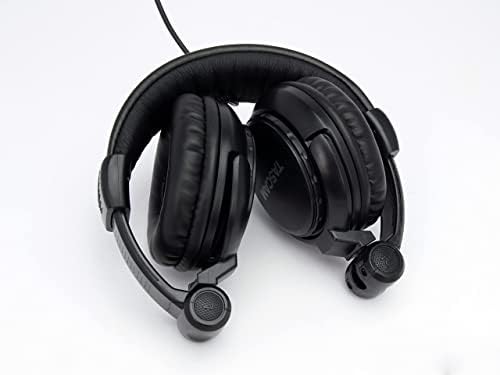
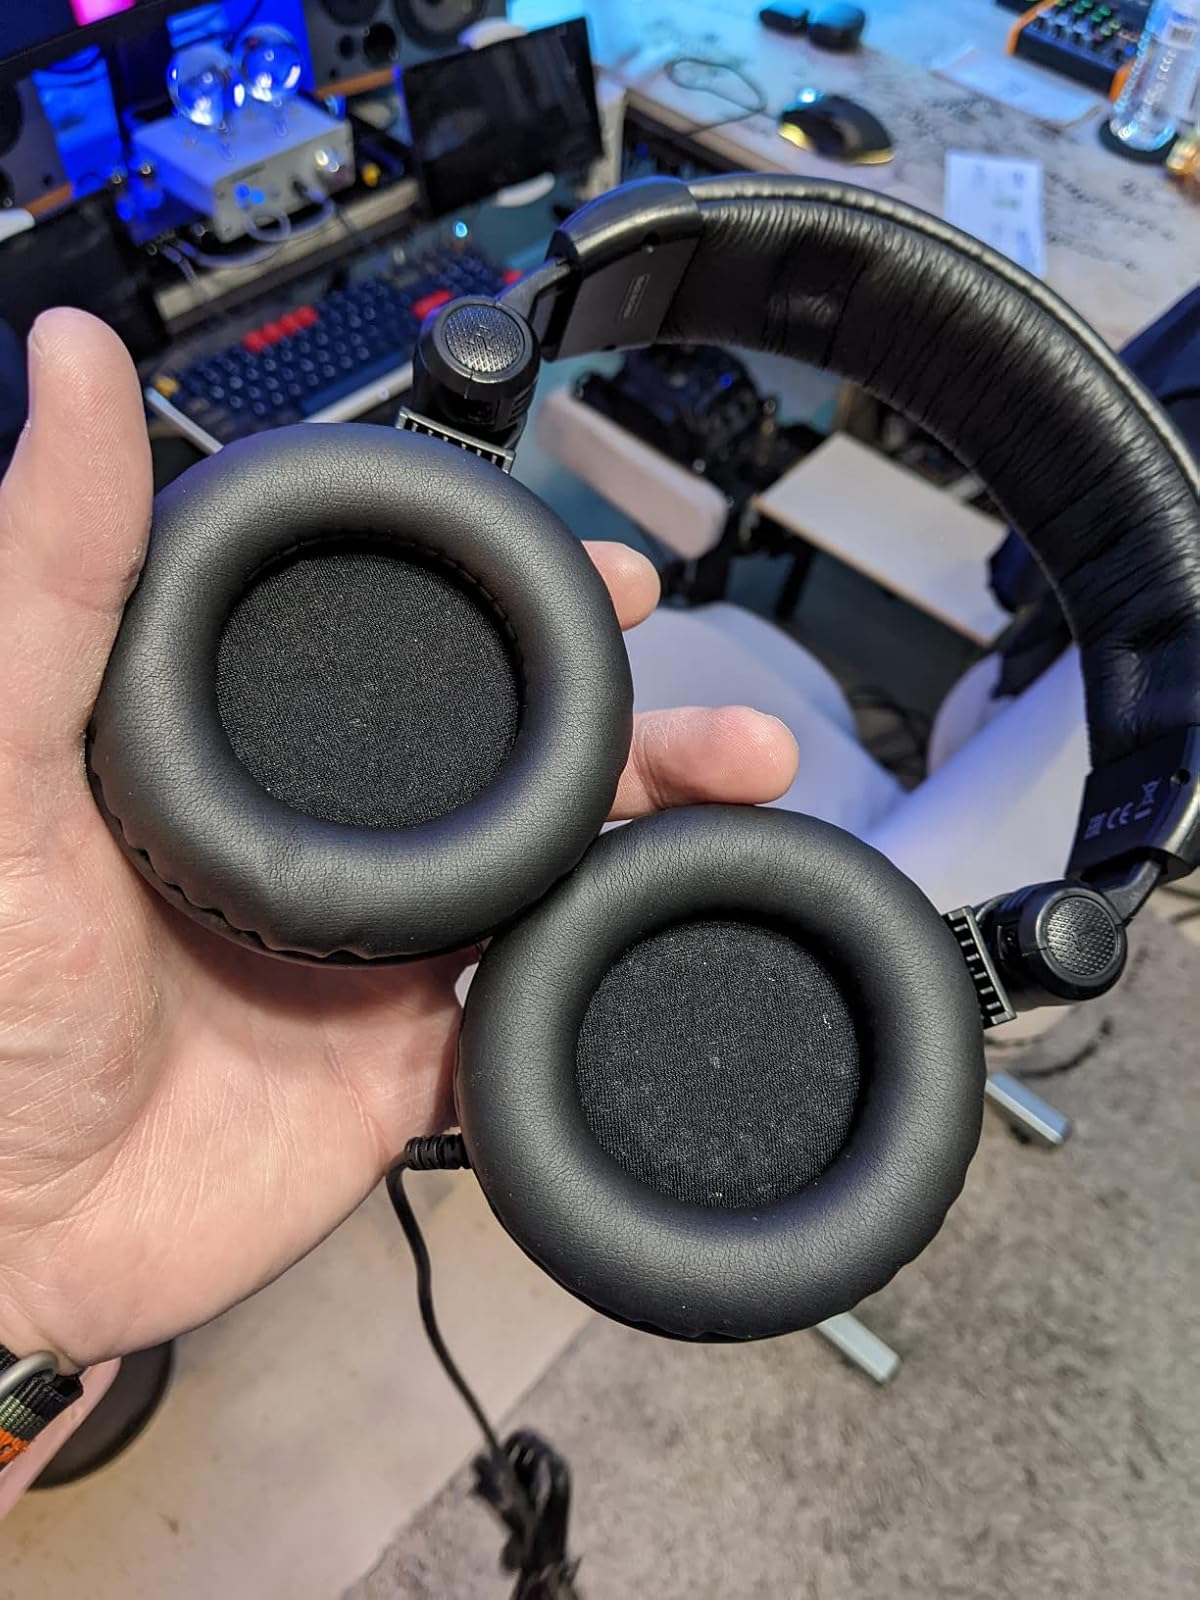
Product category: headphones
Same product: yes